PG Era

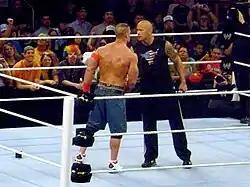
John Cena (left) and The Rock (right) on the April 4, 2011 episode of "Raw". They had an on and off cross-generational feud between 2011–2013 and main evented WWE's flagship events WrestleMania XXVIII and WrestleMania 29 consecutively.

Bleacher Report states that "Perhaps the most distinguishable characteristic of WWE's PG Era was its reliance on superhero-esque babyfaces." While John Cena was the biggest star in the company at that time, other major stars during that period included established holdovers (or returning performers) from prior WWE eras, including Chris Jericho, Randy Orton, Rey Mysterio, Batista, Edge, Christian, and Jeff Hardy. The heroic characters were often placed against villains such as Dolph Ziggler, Jack Swagger, Mark Henry, Big Show, and The Miz. Older Attitude Era alumni like The Undertaker, Triple H, and Shawn Michaels continued to have prominent matches throughout this time, and The Rock and Brock Lesnar returned to face Cena. This era saw Batista's first departure in 2010, and Shawn Michaels and Edge retired in 2010 and 2011 respectively.